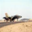
Label: airplane